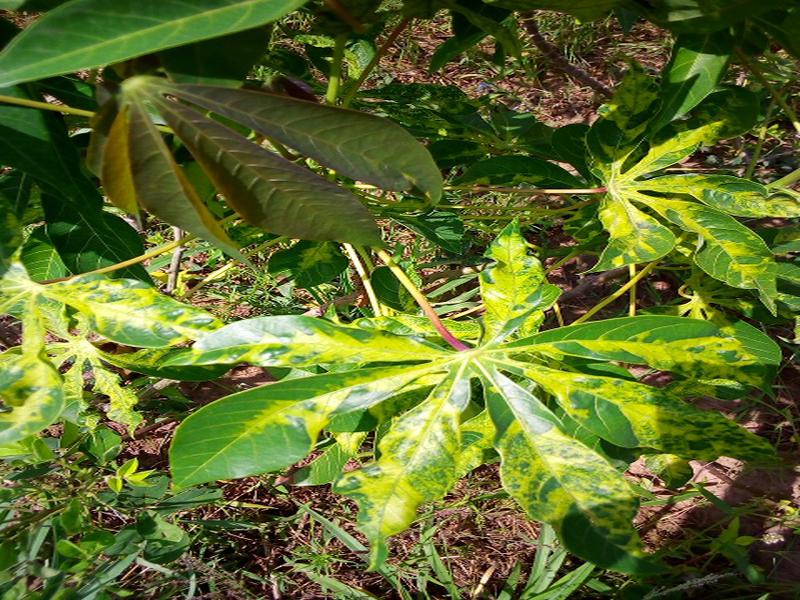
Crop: cassava
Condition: mosaic_disease